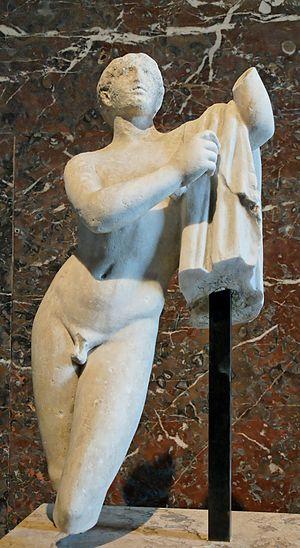
Pothos, dieu du désir nostalgique. Marbre, copie romaine du Ier siècle ap. J.-C. d'après l'original de Skopas (IVe siècle av. J.-C.) qui se trouvait au temple d'APhrodite à Mégare (Pausanias, I, 43, 6).